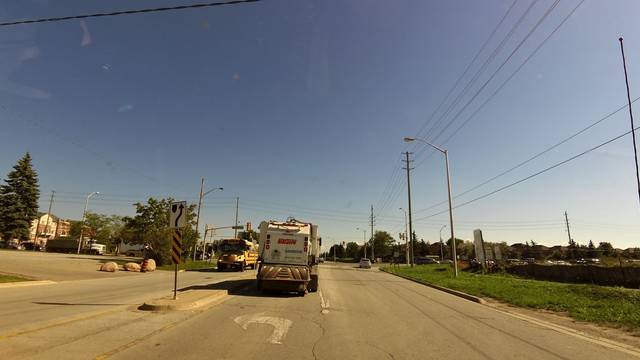
Region: Canada
Coordinates: 43.48, -79.73